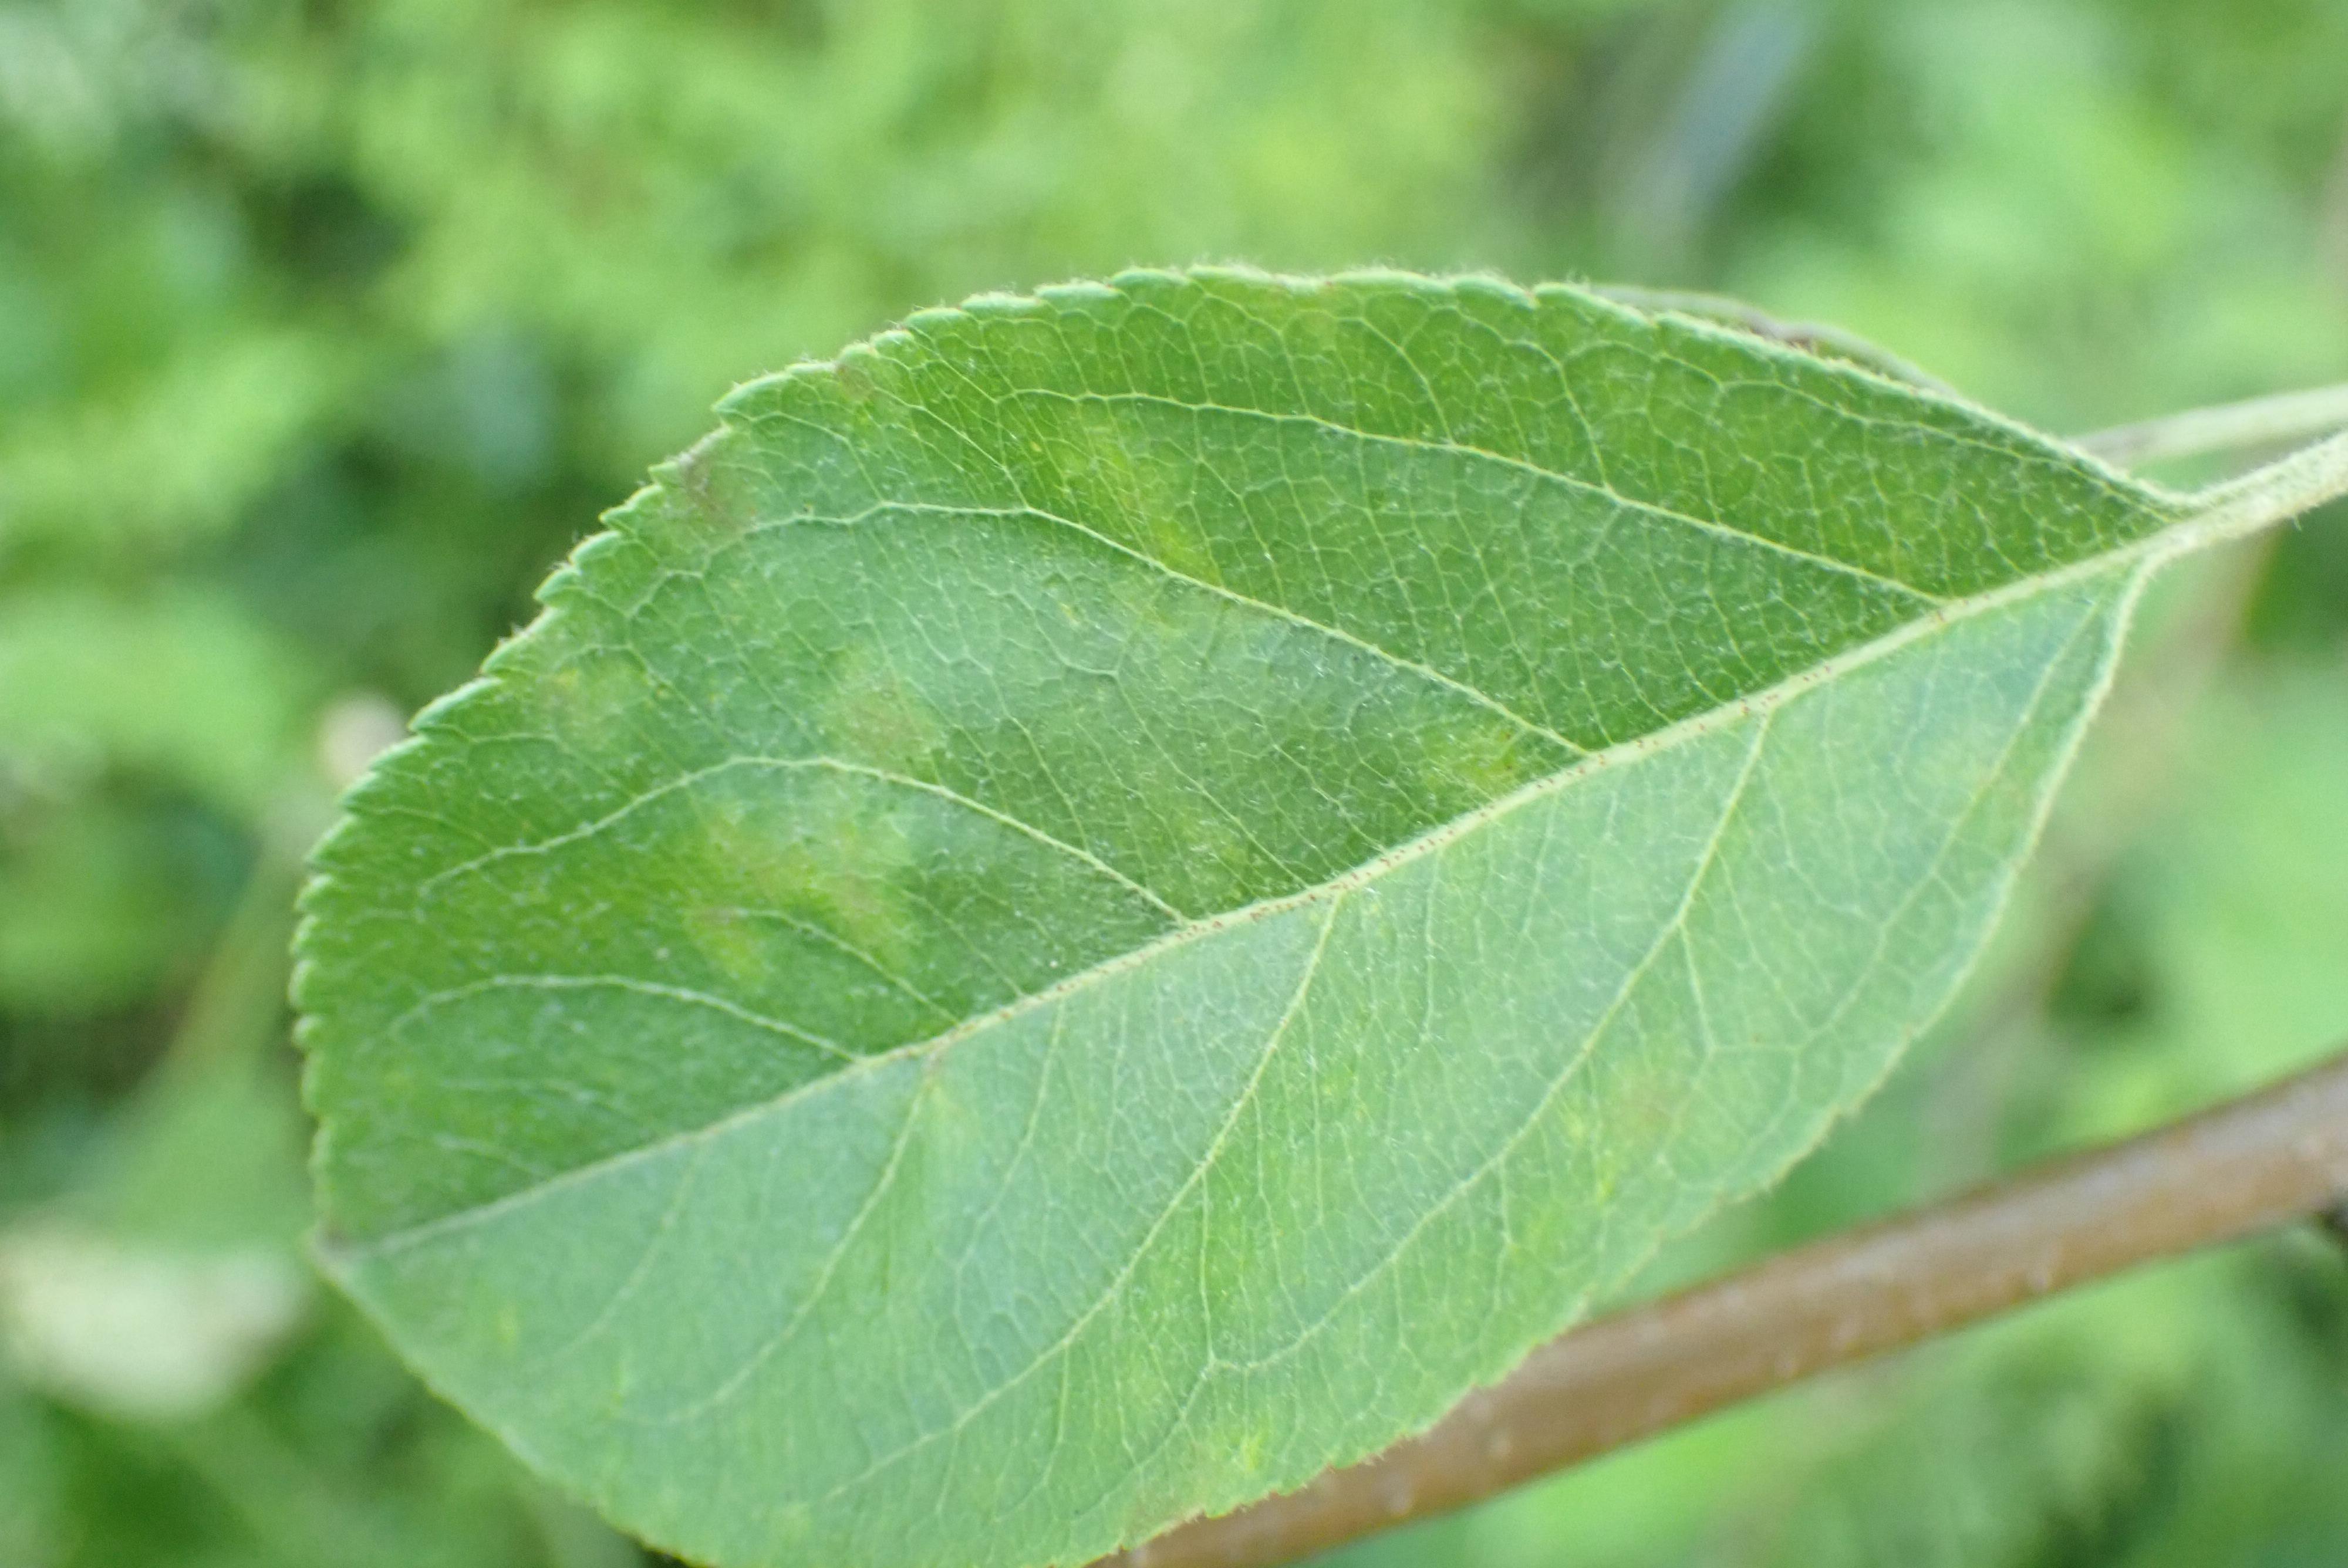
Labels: scab